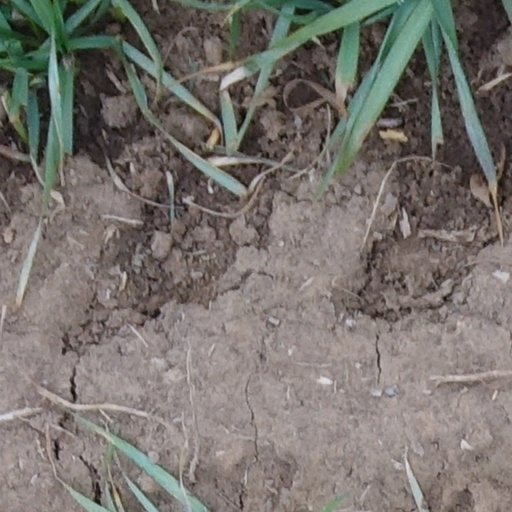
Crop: wheat